Metropolitan Community Church of Washington, D.C.

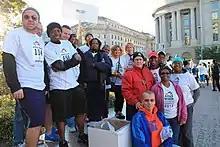
MCCDC volunteers at an AIDS Walk.

In late 1972 the congregation needed more space and began meeting at an abandoned church in Capitol Hill. Breton continued serving as pastor until his resignation in 1973 to start additional MCC congregations in Baltimore, Phoenix, and Los Angeles. A few months after resigning, Breton played a large role in assisting Perry and other MCC pastors with helping survivors of the UpStairs Lounge arson attack in New Orleans.